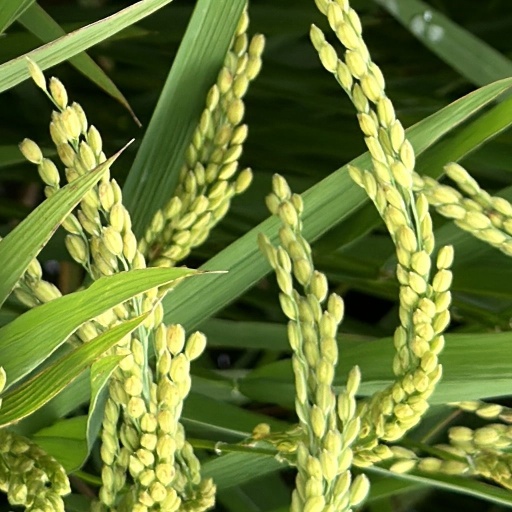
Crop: rice